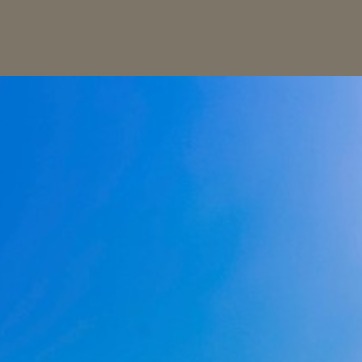
Material: sky